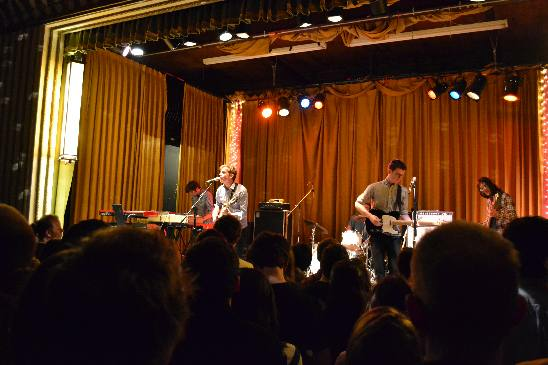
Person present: Yes